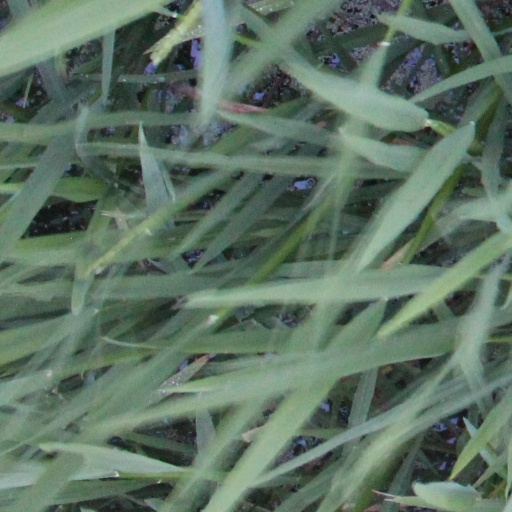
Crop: rice